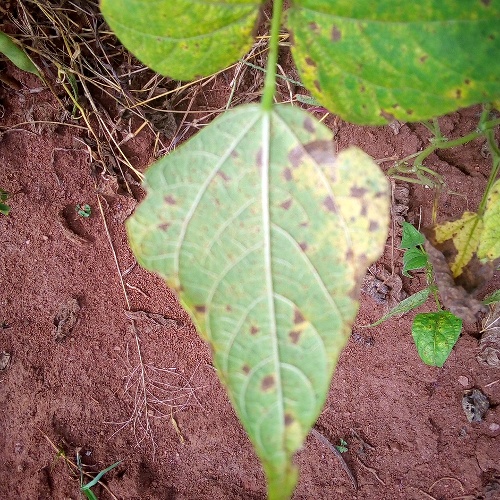
Leaf condition: angular_leaf_spot